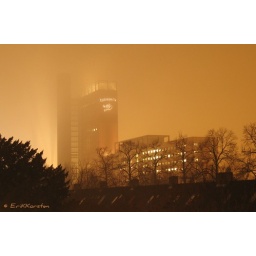
Interpolisgebouw in een dichte miezer, verlicht door stadslicht.Interpolis building in a dense drizzle, lit by city lights.